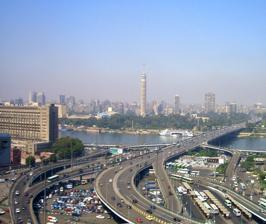
Building: 6th October Bridge
Country: Egypt
Year built: 1996
Highway bridge in Cairo, Egypt 6th of October Bridge كوبري 6 أكتوبر ‎ A view of a small section of the 6th October Bridge near Ramses station and Egyptian Museum , crossing Nile River to Gezira Island with Cairo Tower in background. Coordinates 30°02′57″N 31°13′45″E / 30.0492°N 31.2292°E / 30.0492; 31.2292 Locale Cairo , Egypt Official name كوبري السادس من أكتوبر Other name(s) October Bridge Owner Egyptian state Maintained by General Authority For Roads, Bridges & Land Transport Characteristics Design Concrete Girder Bridge Total length 20.5 km (12.7 mi) History Designer ACE Moharram Bakhoum Engineering design by ACE Moharram Bakhoum Fritsch- Chiari & Partner ZT GmbH Constructed by Arab Contractors Construction start 1969 Construction end 1996 Location References The 6th of October Bridge ( Arabic : كوبري 6 أكتوبر Kubri 6 [Sadis] Uktubar ) is an elevated highway in Cairo , the capital city of Egypt . The 20.5-kilometre (12.7 mi) bridge and causeway crosses the Nile twice from the western bank suburbs, east through Gezira Island to Downtown Cairo , and on to connect the city to other highways that lead to the Cairo International Airport to the east. Its name commemorates the date of Operation Badr in 1973, when the Egyptian military crossed the Suez Canal and attacked the Israeli military's Bar Lev Line , sparking the Yom Kippur War . History The bridge and causeway were completed in 1996, with construction taking nearly 30 years. It began in 1969 with the modest, 130 metres (430 ft)-long Phase 1, which only spanned the smaller west branch of the Nile from Gezira to Agouza (built from May 1969 to August 1972). Phase 9 completed the 21.193 kilometres (13.169 mi)-long final length in 2005. The '6th October Bridge and Flyover' runs from the Agricultural Museum in Dokki east to the Autostrade in Nasr City . The building of the 6th October Bridge and causeway has been declared a national infrastructure project. In April 2021, President Abdel Fattah el-Sisi gave the order to expand and upgrade the bridge, as well as the roads underneath it. Route The 6th of October starts at an intersection with the Ministry of Agriculture Street which then travel east, meeting the western Corniche before crossing the Nile. It then passes through El Gezira island. After crossing the Nile the second time comes a large intersection at Abdel Minaam Riyadh Square, connecting the eastern Corniche and Ramses Street, after which will it goes to Ramses Square in a straight path. Then, the bridge continues paralleling Ramses Street as well as train tracks that belong to a railway and metro system , which, near Ghamra metro station, the bridge is supported with suspension bridge -like towers. It later continue until it reaches El Demerdash metro station which at this point, goes south. It then intersects with Salah Salem road, and finally merged with the Emtedad Ramses causeway near El Nasr Autostrade that directs to New Cairo . Public use The 6th October Bridge has been called the 'spinal cord' of Cairo, with approximately half a million Cairene people using it on a daily basis. Due to its role as Cairo's central East–West automobile and truck route, the bridge and causeway is nearly always crowded with traffic, with the trip from one end to another taking up to 45 minutes. Egyptian Revolution of 2011 During the Egyptian Revolution of 2011 , the bridge had been a major route to the Tahrir Square democracy demonstrations, and also itself been the scene of violent confrontations between pro- Mubarak protesters and anti-Mubarak protesters. Gallery The 6th October Bridge, with Gezira Island in the foreground, the Nile , and Downtown Cairo in the background The 6th October Bridge, ramps, and Nile ; with Downtown Cairo and Egyptian Museum ( on left ), in view north from Ramses Hilton 6th October Bridge at night Al Jazeera video of the democracy demonstration clashes at 6th October Bridge and ramps (on 28 January 2011) References